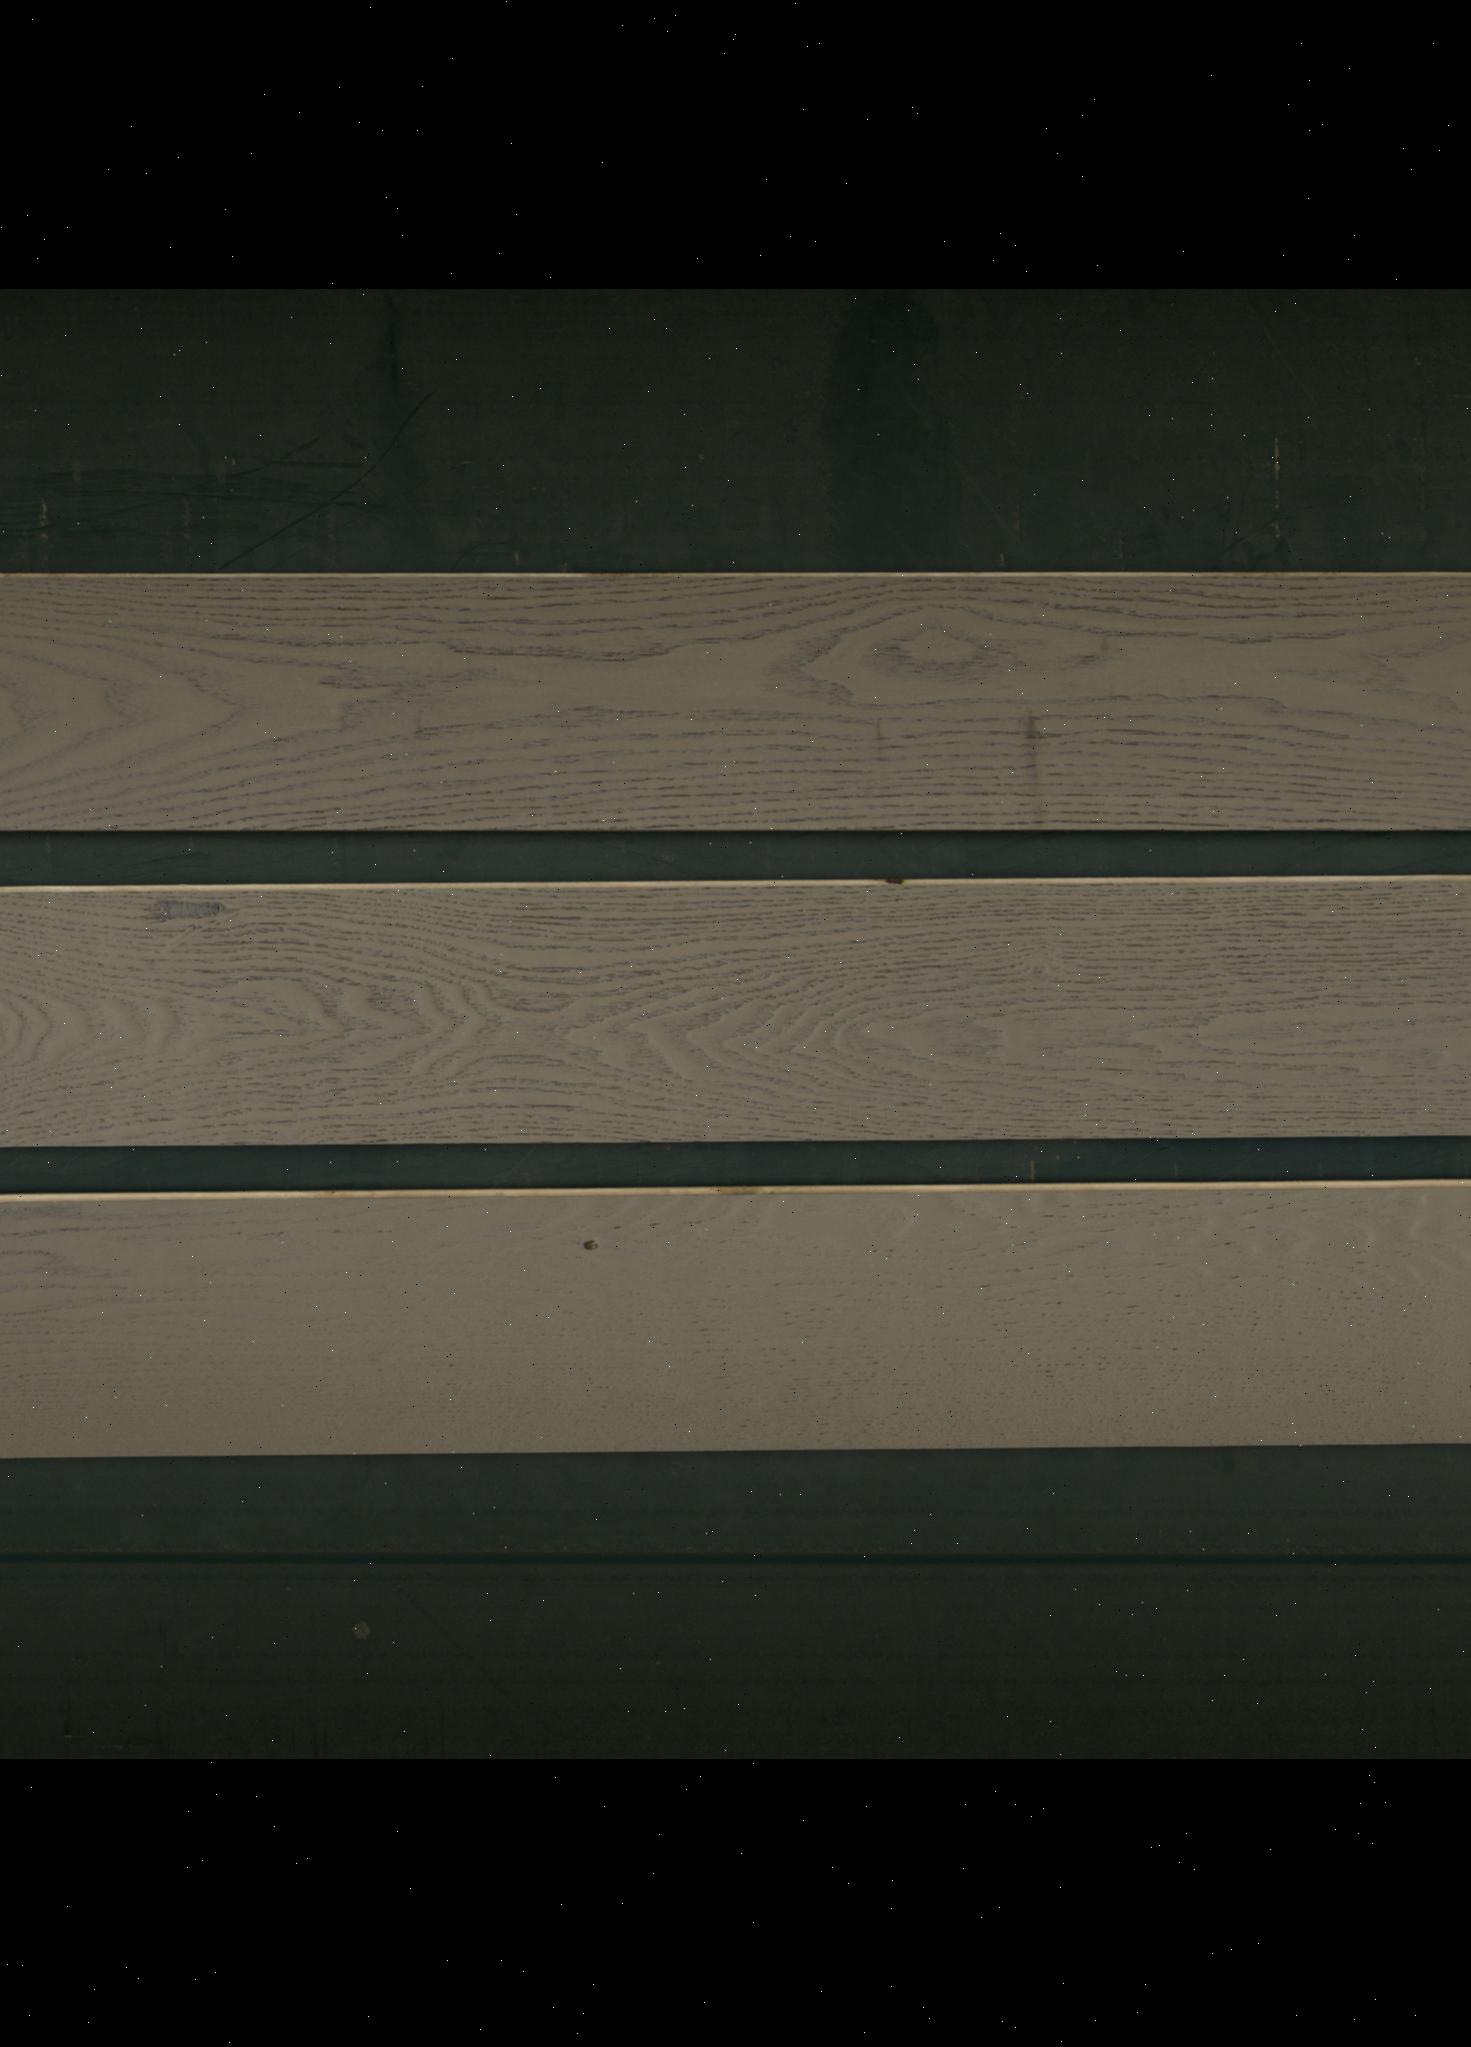
Label: mixers